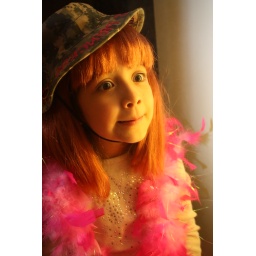
The little girl in the mirror